Gadsden Purchase half dollar

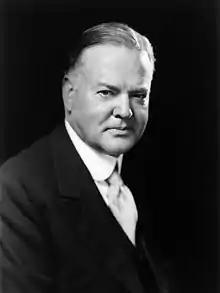
President Herbert Hoover

On April 21, 1930, Hoover vetoed the bill, returning it unsigned with a list of his objections to the House of Representatives where it originated. This veto was the first of Hoover's presidency, and the first time a commemorative coin bill had been vetoed. The president vetoed the bill on the advice of the Treasury Department. Hoover noted the issuance of 15 commemorative coins over the past decade, something he said allowed the opportunity for counterfeiting. He stated, "the matter is not perhaps one of large importance in itself, were it not for the fact of the great number of other similar proposals"—he noted the five other commemorative coin bills then before Congress, and if the Gadsden Purchase bill were enacted, it would be harder to turn down the other proposals. Deeming the issuance of commemorative coins a misuse of the coinage system, he offered the government's assistance in the production of medals, which could provide a souvenir without impacting the coinage. Hoover's attitude was said to be informed by fundraising committees returning large amounts of several commemorative coin issues to the Mint for redemption and melting, something he considered wasteful.